Garry Monk

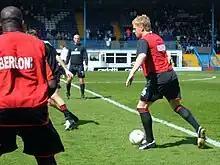
Monk warming up for Swansea before a League Two match at Bury during the 2004–05 season

Monk made his debut for Swansea on 7 August 2004 in their 0–2 defeat to Northampton Town at Vetch Field on the first day of the new League Two season. On 4 September, he was given a straight red card in the 84th minute of the match away to Yeovil Town, for conceding a penalty on Phil Jevons, converted by Gavin Williams for the only goal of the match. Monk was again sent off on 20 November in a 0–2 defeat at Shrewsbury Town for pushing over referee Eddie Ellans in the 43rd minute; teammate Andy Robinson was also dismissed two minutes later. He received a third red card on 8 February 2005 for two bookings in a minute during a 0–1 defeat at Mansfield Town. Swansea finished the season with promotion to League One.